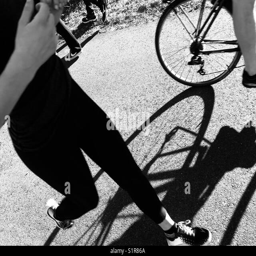
runner and bicycle on the street with shadows and silhouette